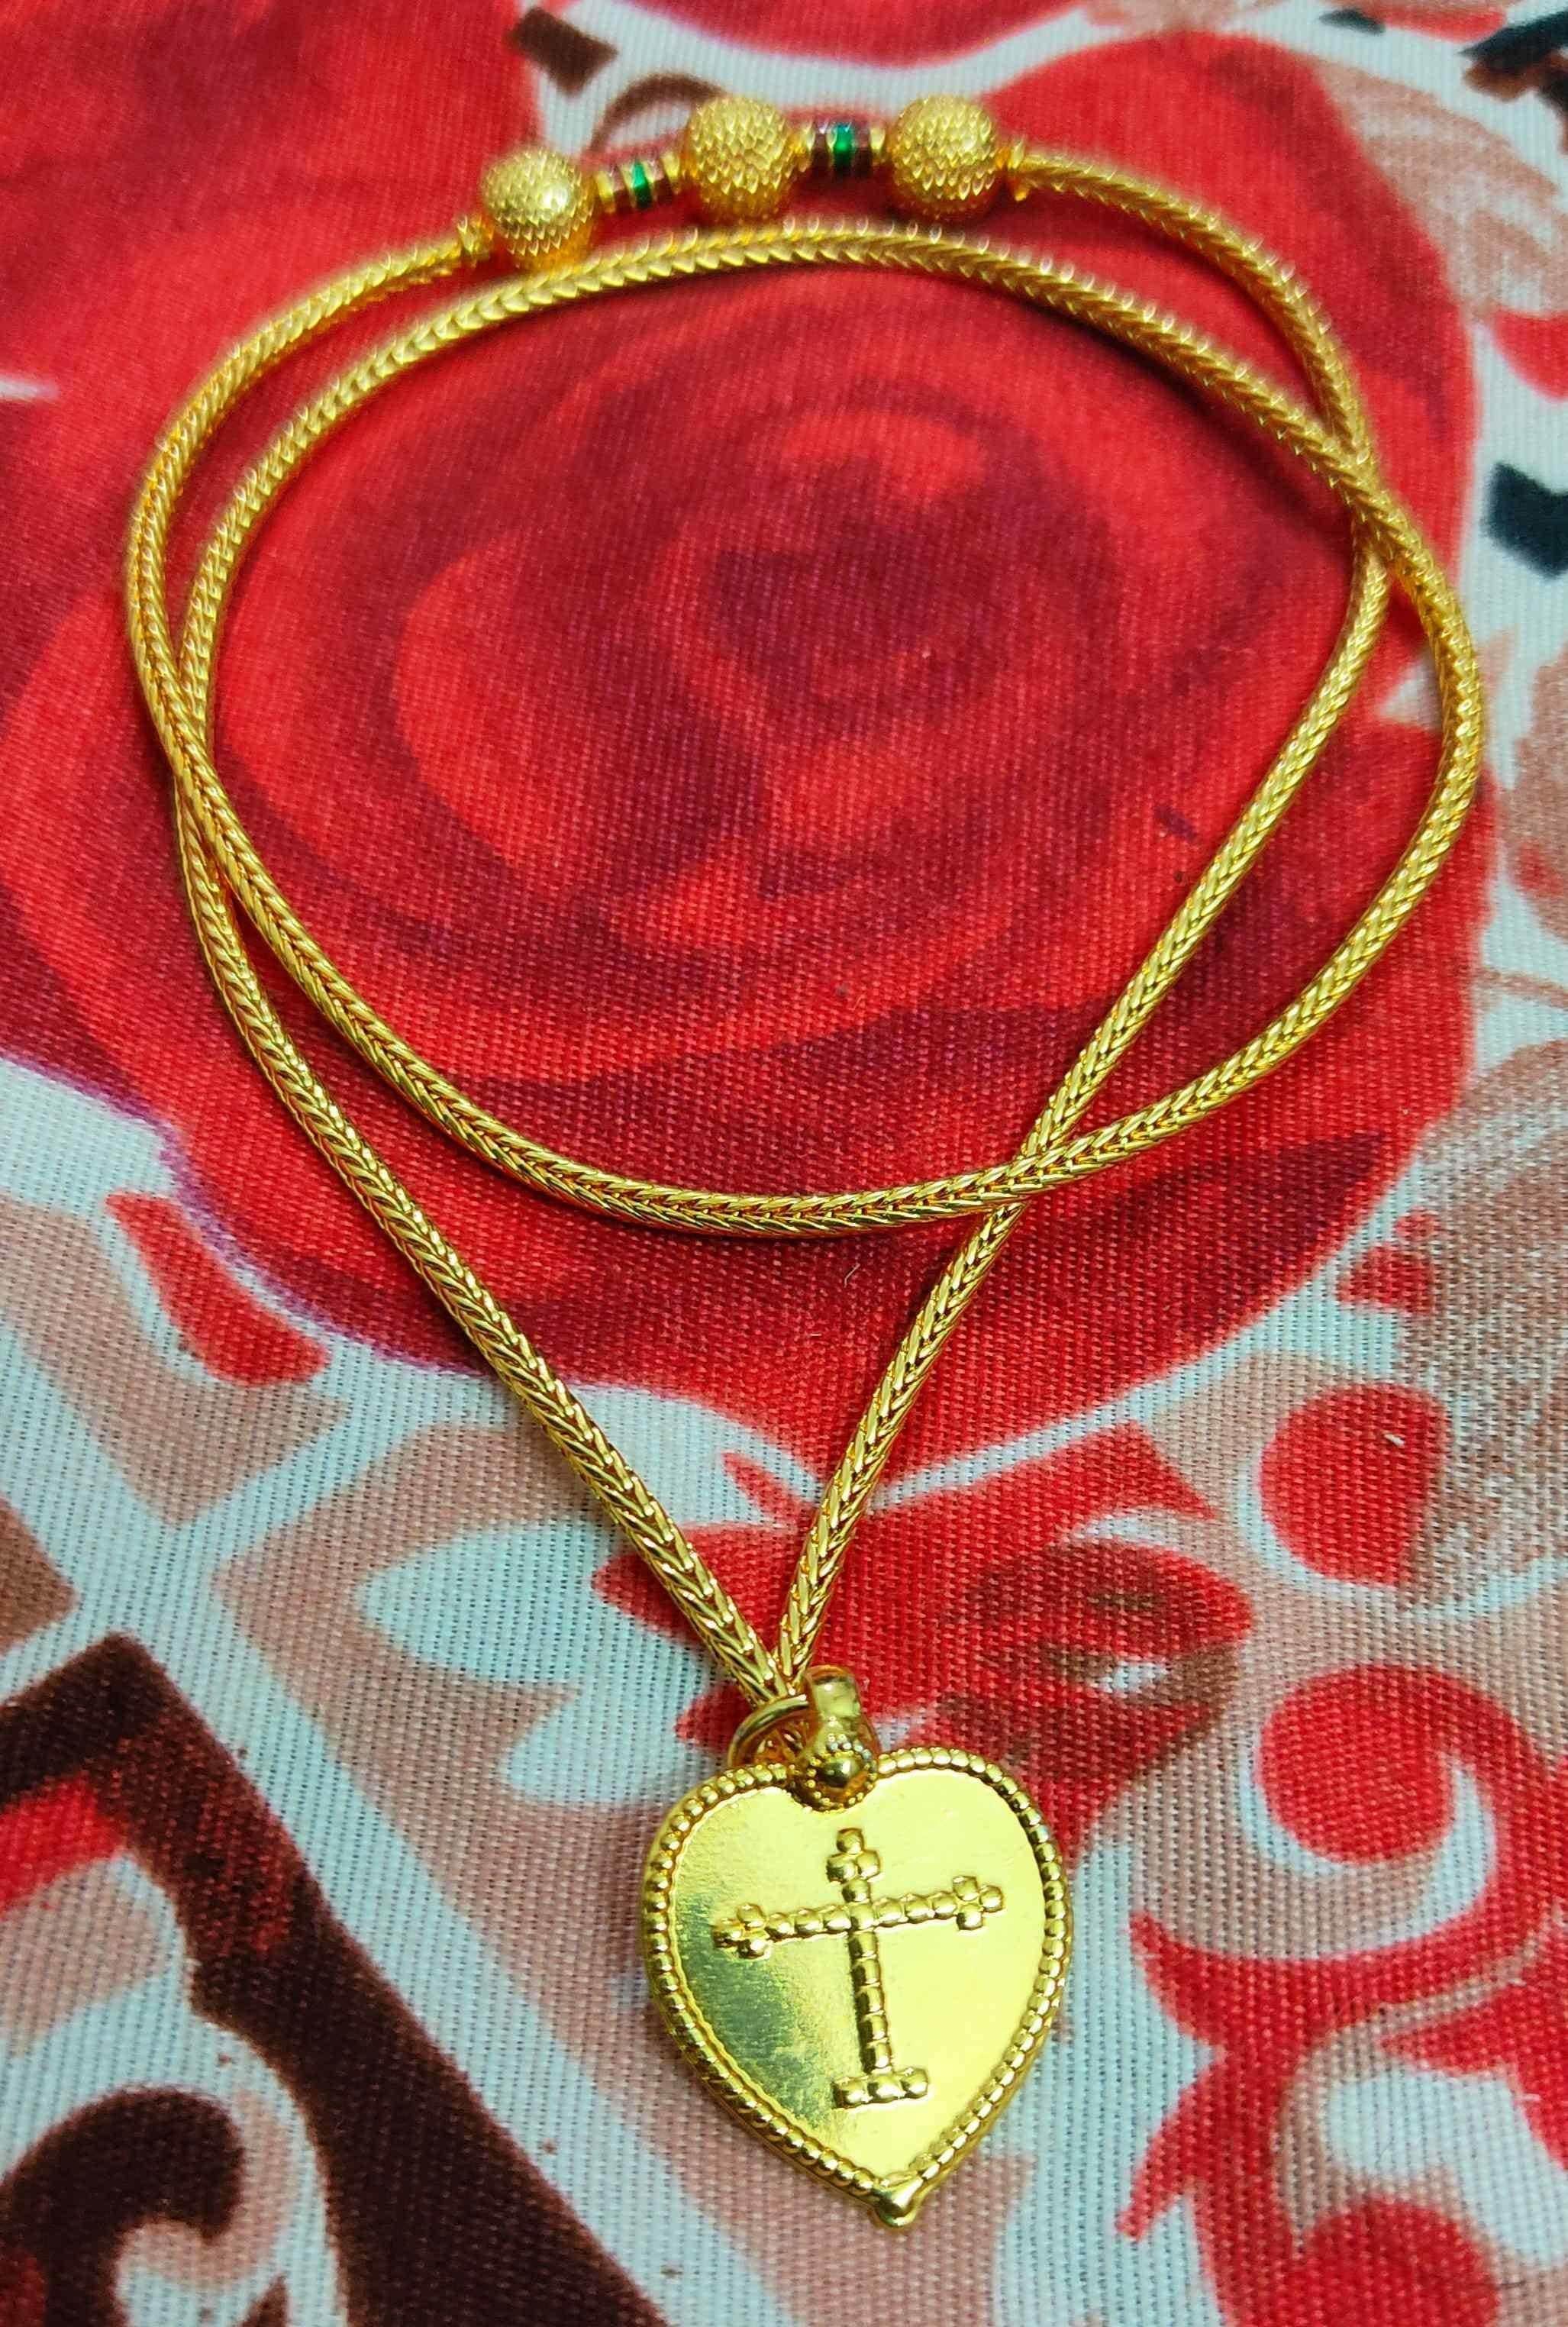
TGS GOLD COVERING Traditional Mugappu Christian Dollar Chain Long Chain 24 Inch for Men &Womens
Type: Necklaces & Pendants
Brand: TGS GOLD COVERING
Price: Rs. 479
TGS GOLD COVERING Traditional Mugappu Christian Dollar Chain Long Chain 24 Inch for Men &Womens